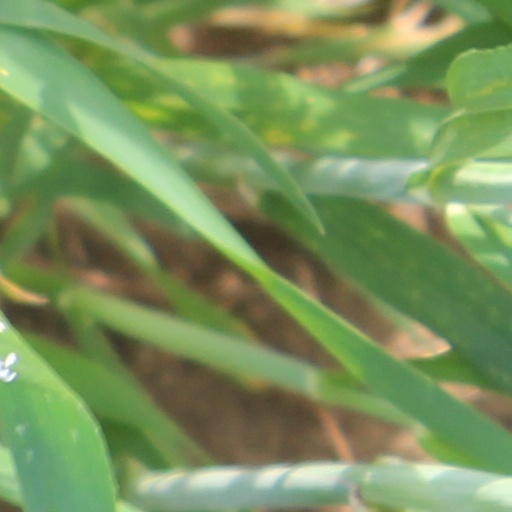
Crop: wheat